East Neuk Festival

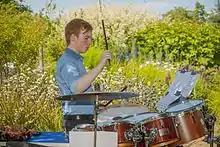
Inuksuit performed in Cambo Gardens at ENF 2013

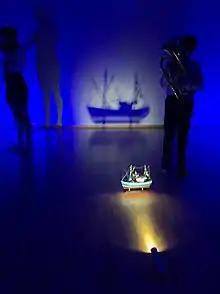
Performance of Lost at Sea, the Big Project 2018

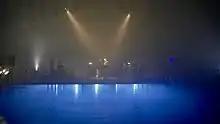
Tony George rehearsing De Profundis at ENF 2017

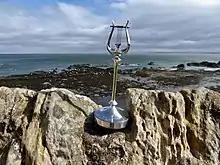
RPS Award for Audience Development 2017

The East Neuk Festival is an annual music festival that takes place over five days around 1 July in the area known as the East Neuk of Fife.